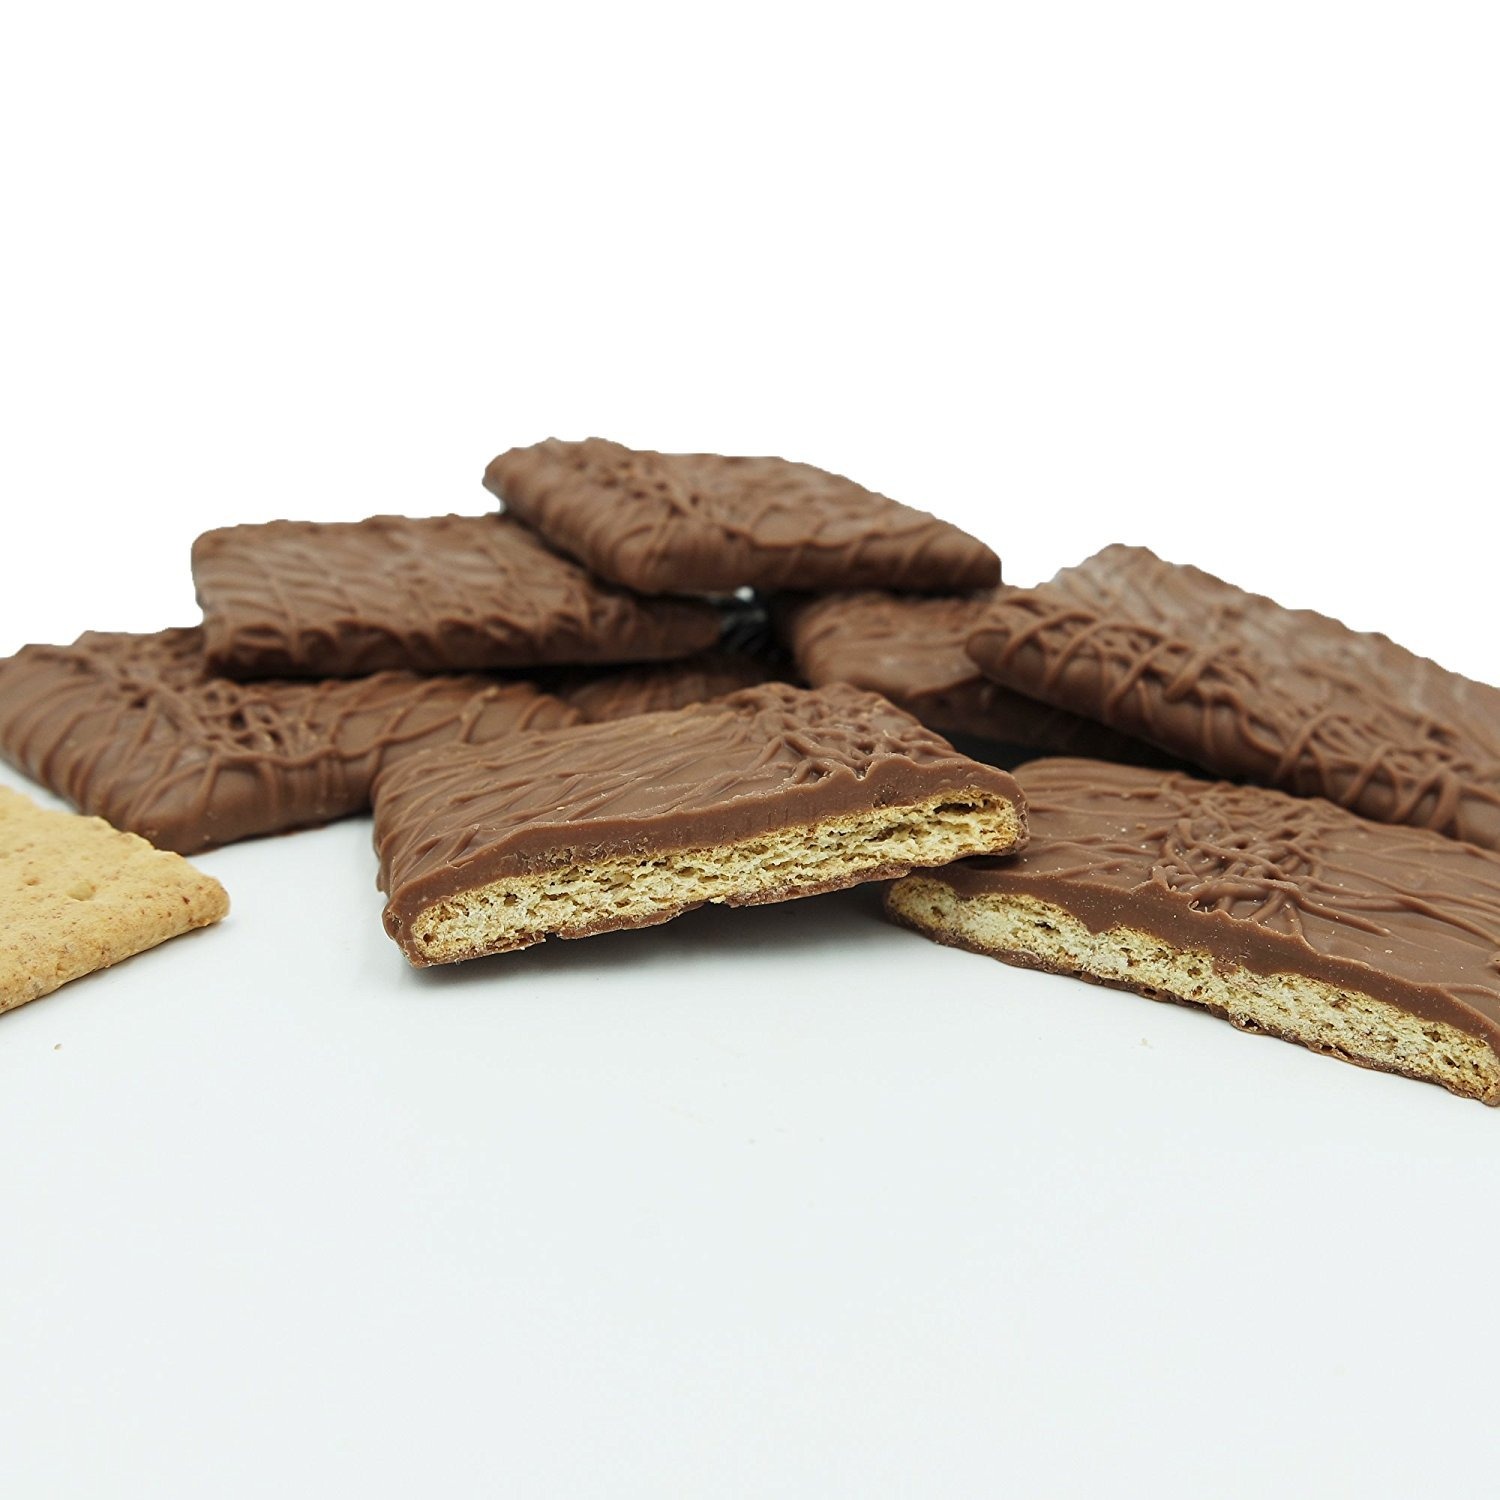
Item Name: Philadelphia Candies Cinnamon Graham Crackers, Milk Chocolate Covered 1 Pound Gift Box
Bullet Point 1: Cinnamon graham crackers made with whole grain and real cinnamon covered in Philadelphia Candies milk chocolate.
Bullet Point 2: Each 1 pound gift box contains approximately 16 chocolate covered graham crackers based on weight.
Bullet Point 3: Upscale, brushed gold packaging suitable for gift giving. Gift wrap and personal message available during checkout.
Bullet Point 4: Philadelphia Candies has been manufacturing fine chocolates in Hermitage, Pennsylvania for 100 years. The company was founded in 1919 and operates retail stores in Pennsylvania and Ohio.
Bullet Point 5: If you have questions or need assistance, contact Philadelphia Candies through your Amazon account by clicking on our seller name and then "Ask a question."
Product Description: Cinnamon graham crackers made with whole grain and real cinnamon covered in Philadelphia Candies milk chocolate. Each 1 pound gift box contains approximately 16 chocolate covered graham crackers based on weight. Upscale, brushed gold packaging suitable for gift giving. Gift wrap and personal message available during checkout. Philadelphia Candies has been manufacturing fine chocolates in Hermitage, Pennsylvania for 100 years. The company was founded in 1919 and operates retail stores in Pennsylvania and Ohio. If you have questions or need assistance, contact Philadelphia Candies through your Amazon account by clicking on our seller name and then "Ask a question."
Value: 16.0
Unit: Ounce

Price: 35.73